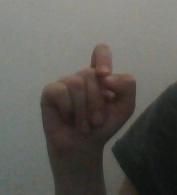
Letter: fa